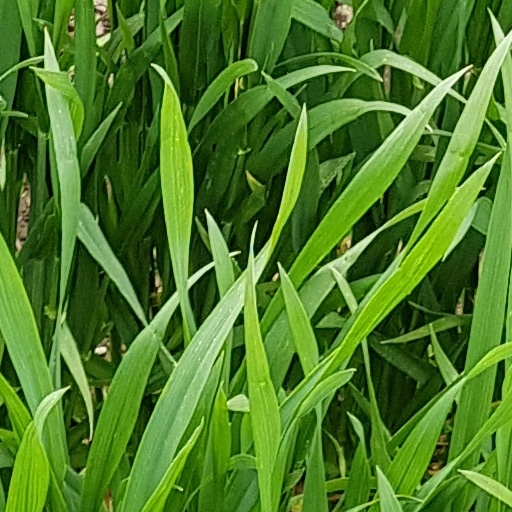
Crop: wheat